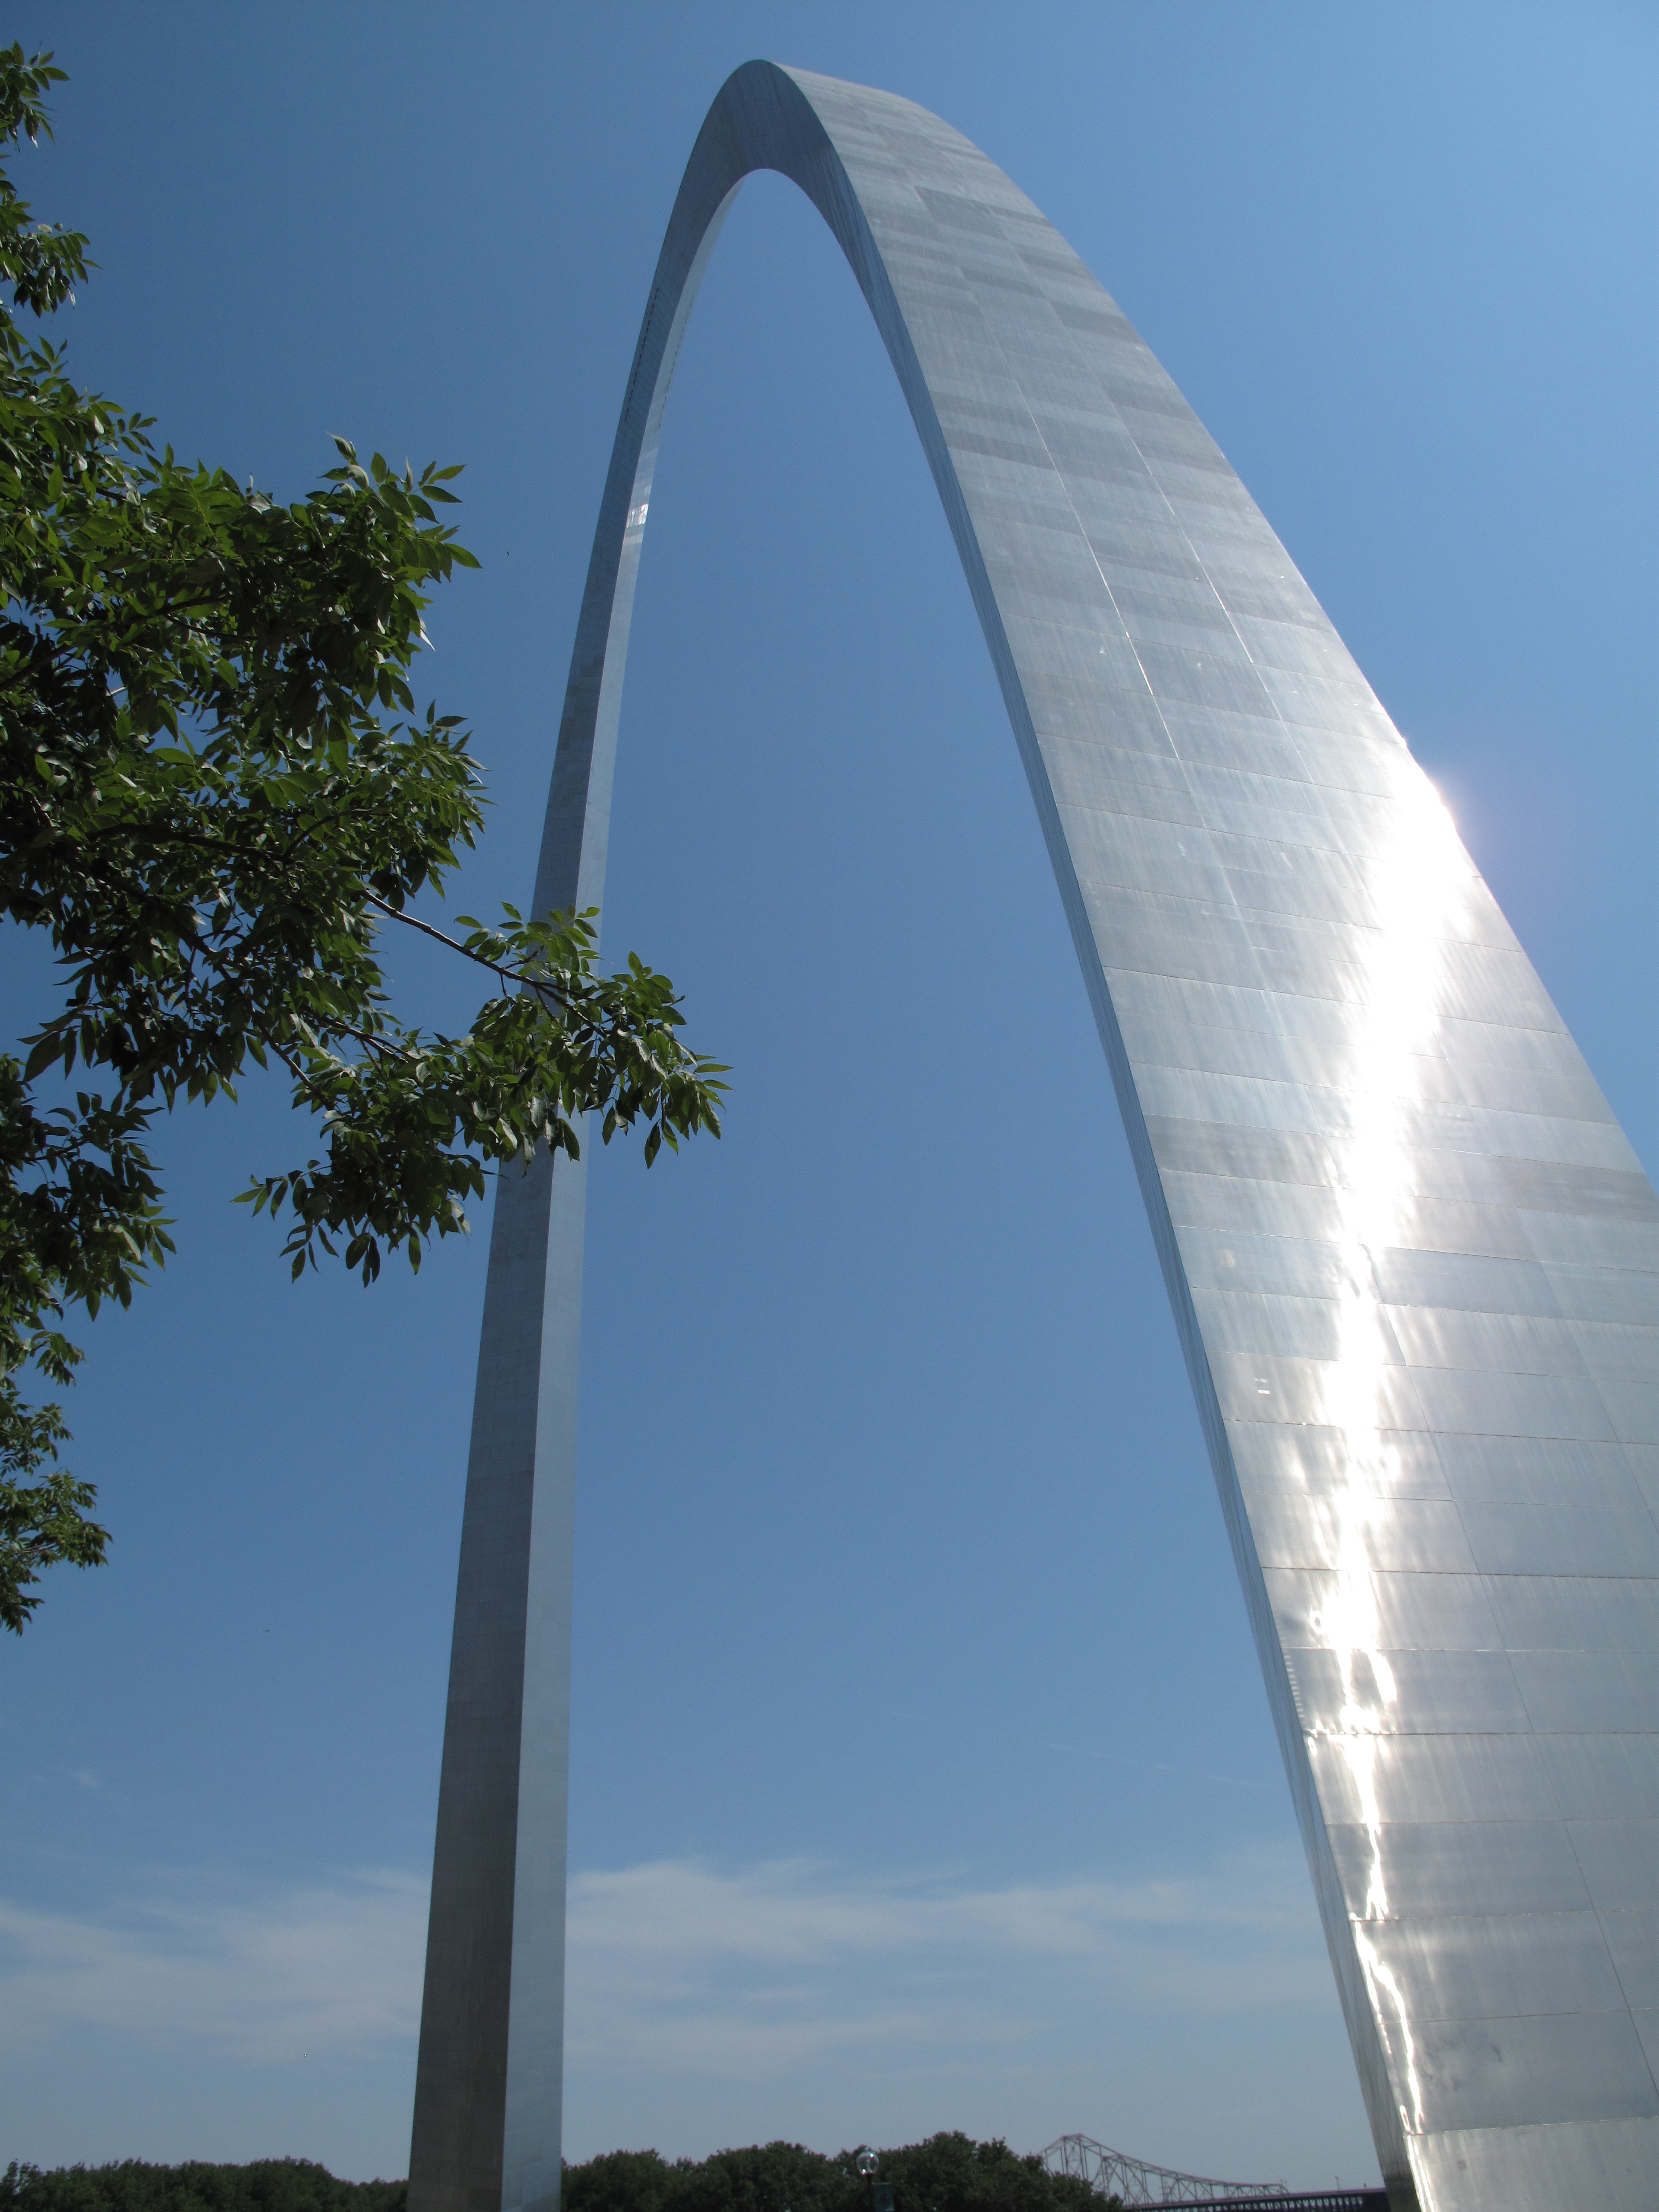
architecture, structure, bridge, monument, arch, landmark, missouri, ark, cable stayed bridge, saint louis